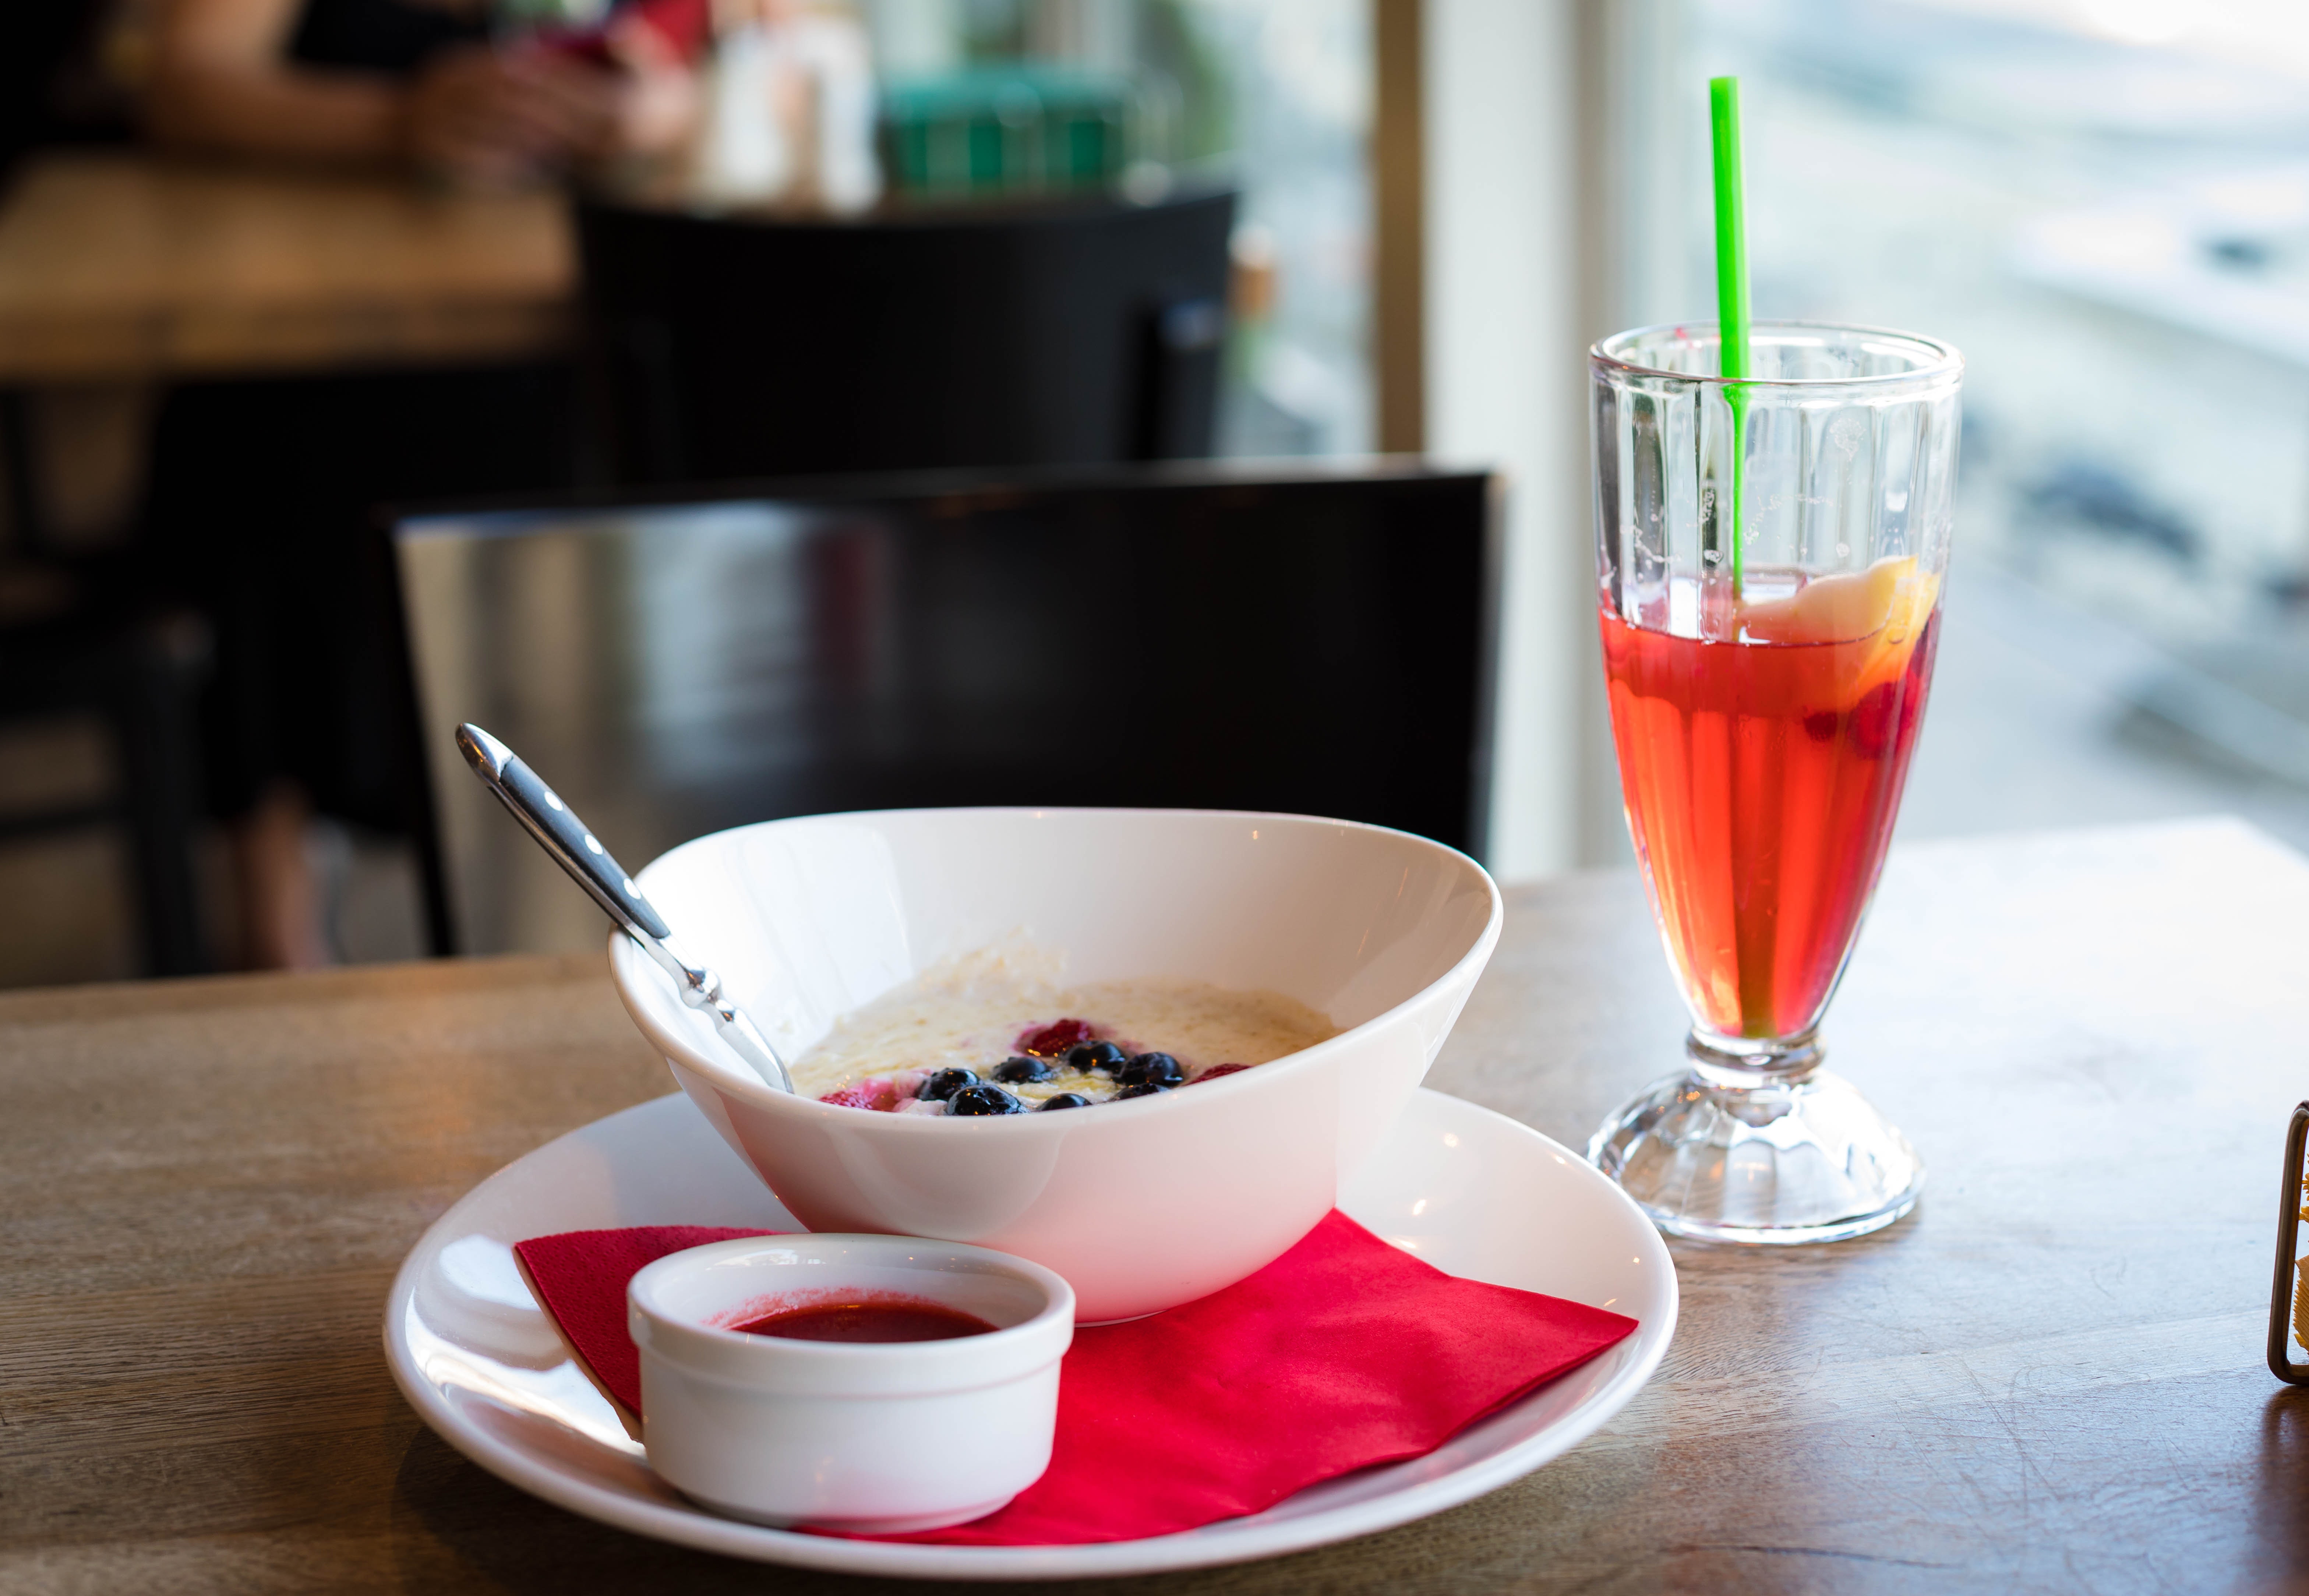
food, drink, brunch, breakfast, table, ingredient, cup, dish, cuisine, tableware, serveware, coffee cup, glass, meal, drinkware